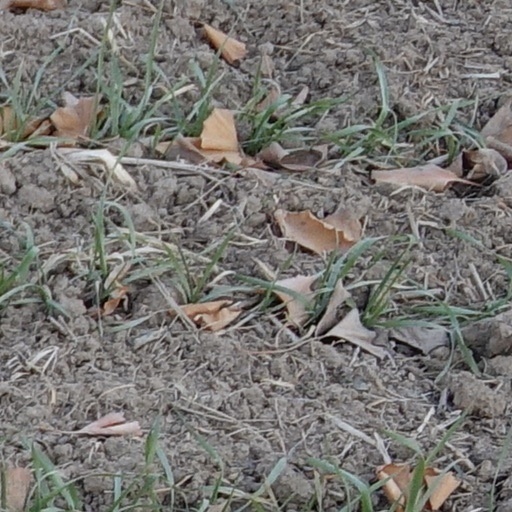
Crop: wheat